Radio masts and towers

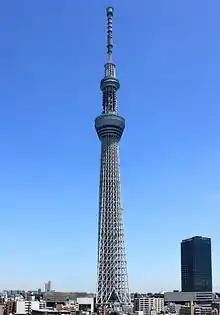
The Tokyo Skytree was, in 2012, the tallest freestanding tower in the world

There are a few borderline designs that are partly free-standing and partly guyed, called "additionally guyed towers". Examples: